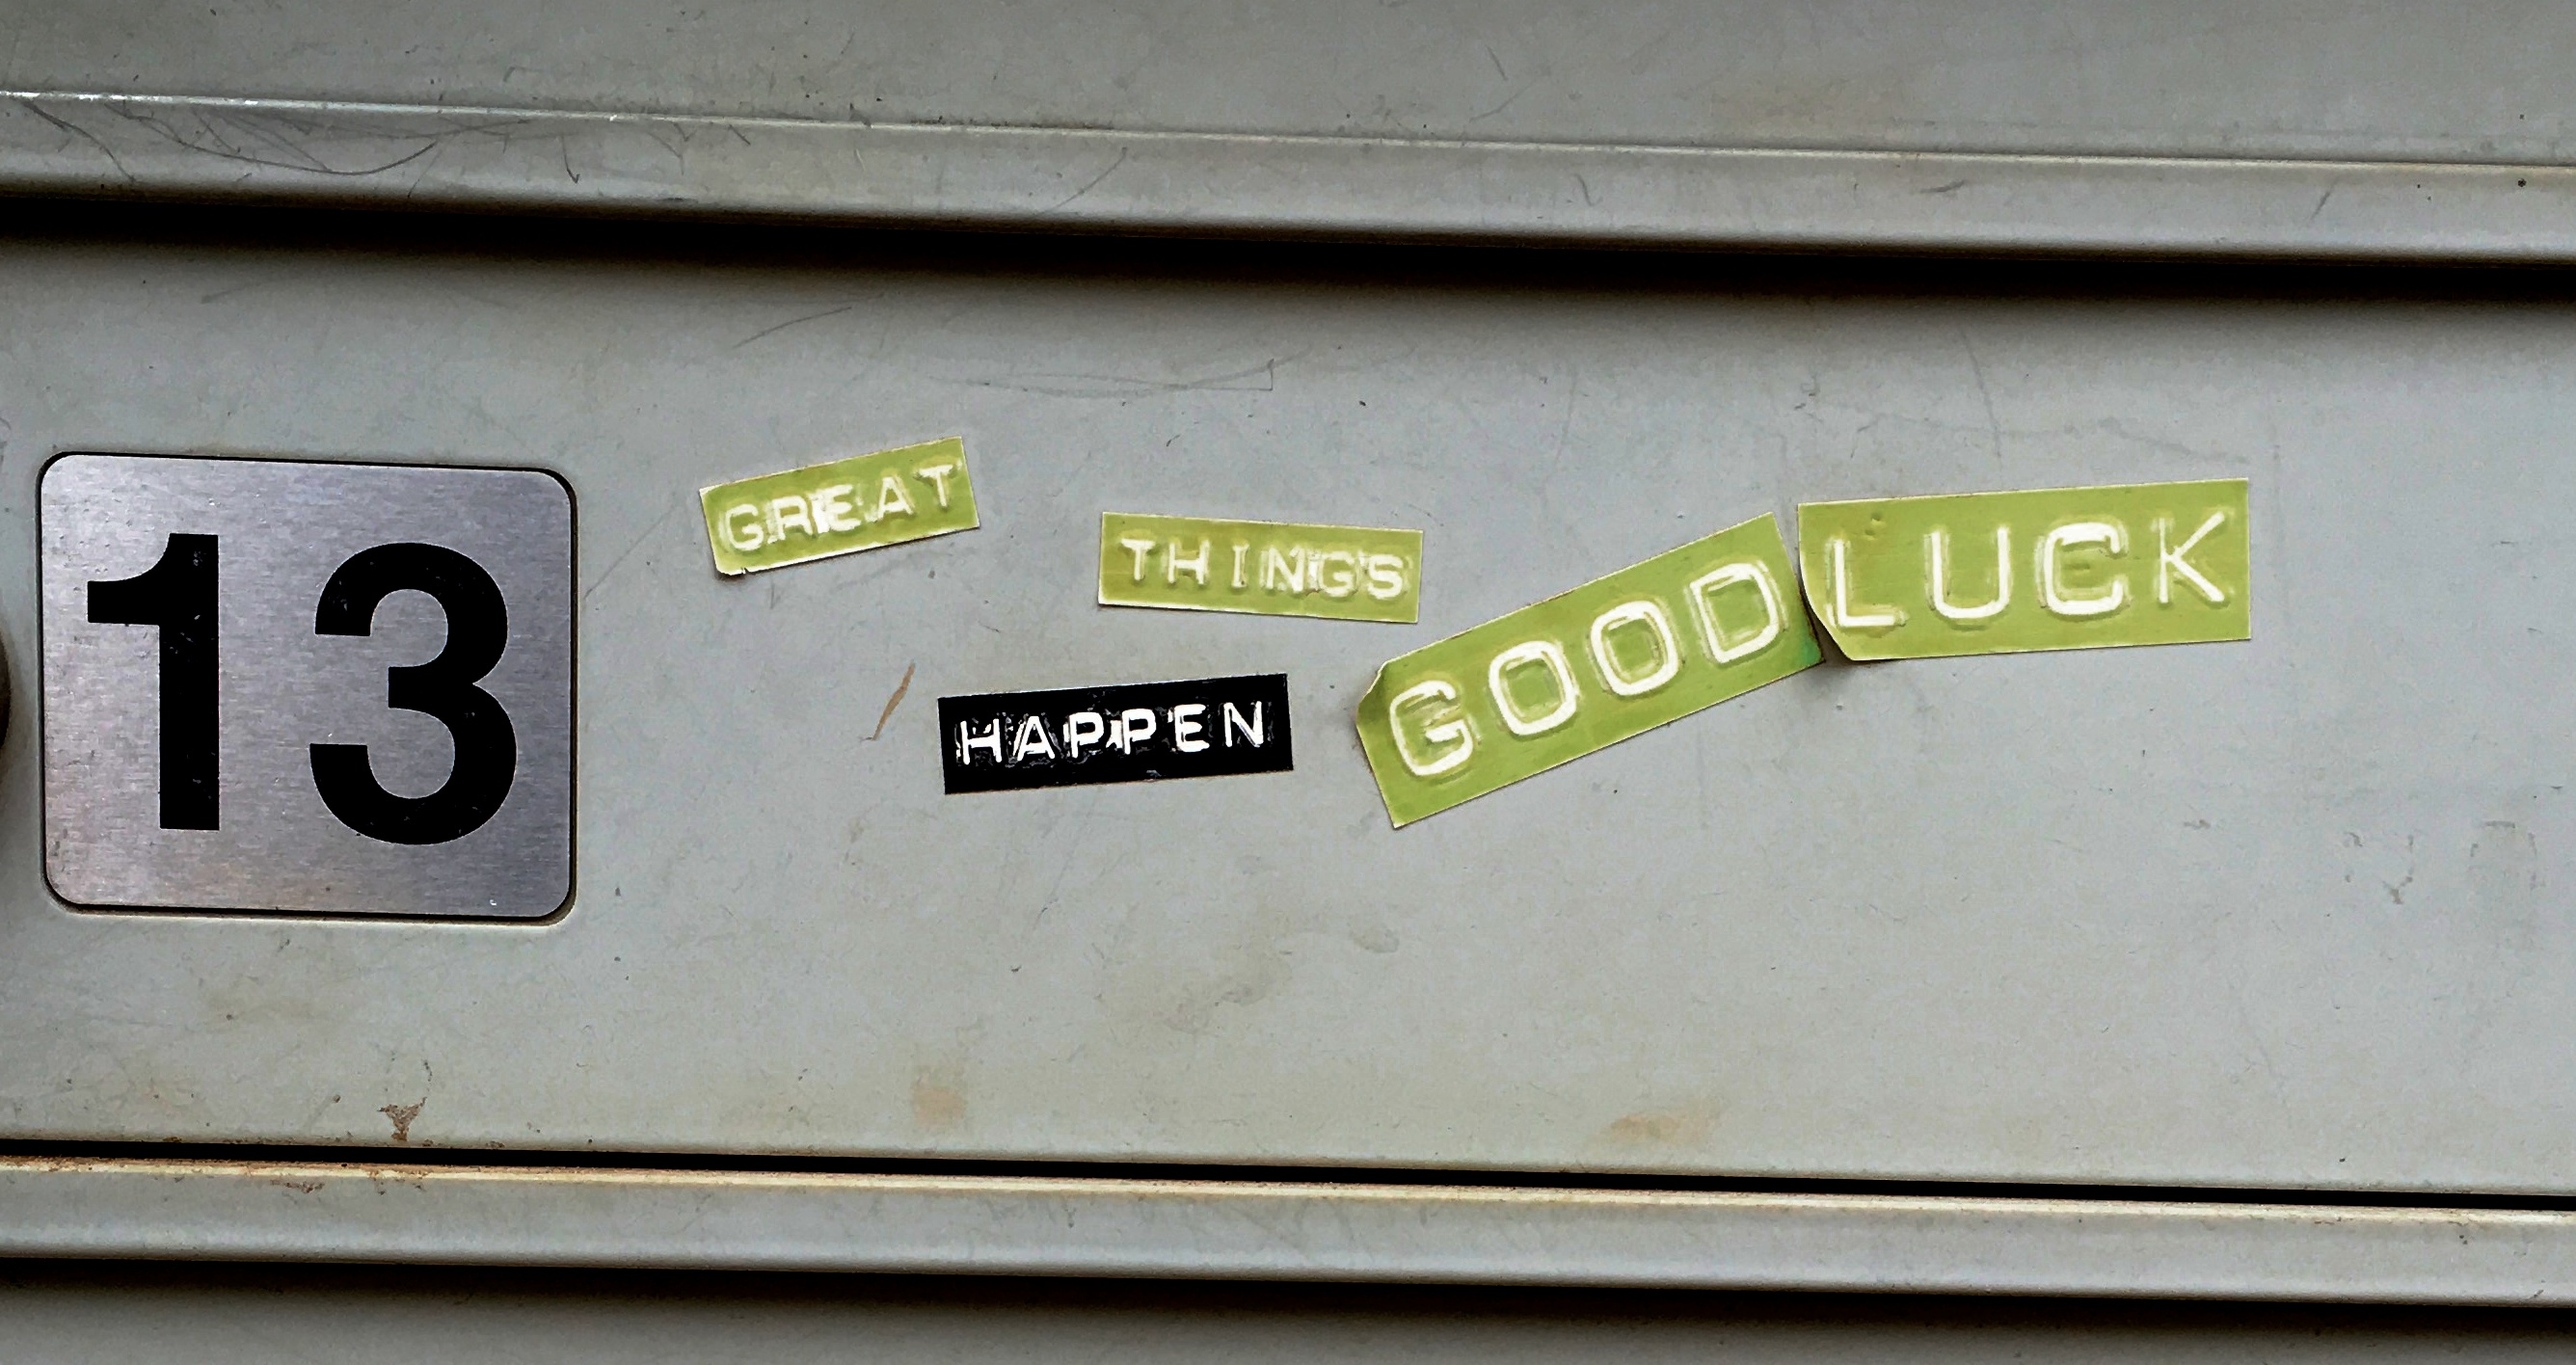
number, sign, street sign, signage, bumper, font, luck, lucky, automotive exterior, personal computer hardware, vehicle registration plate, house numbering